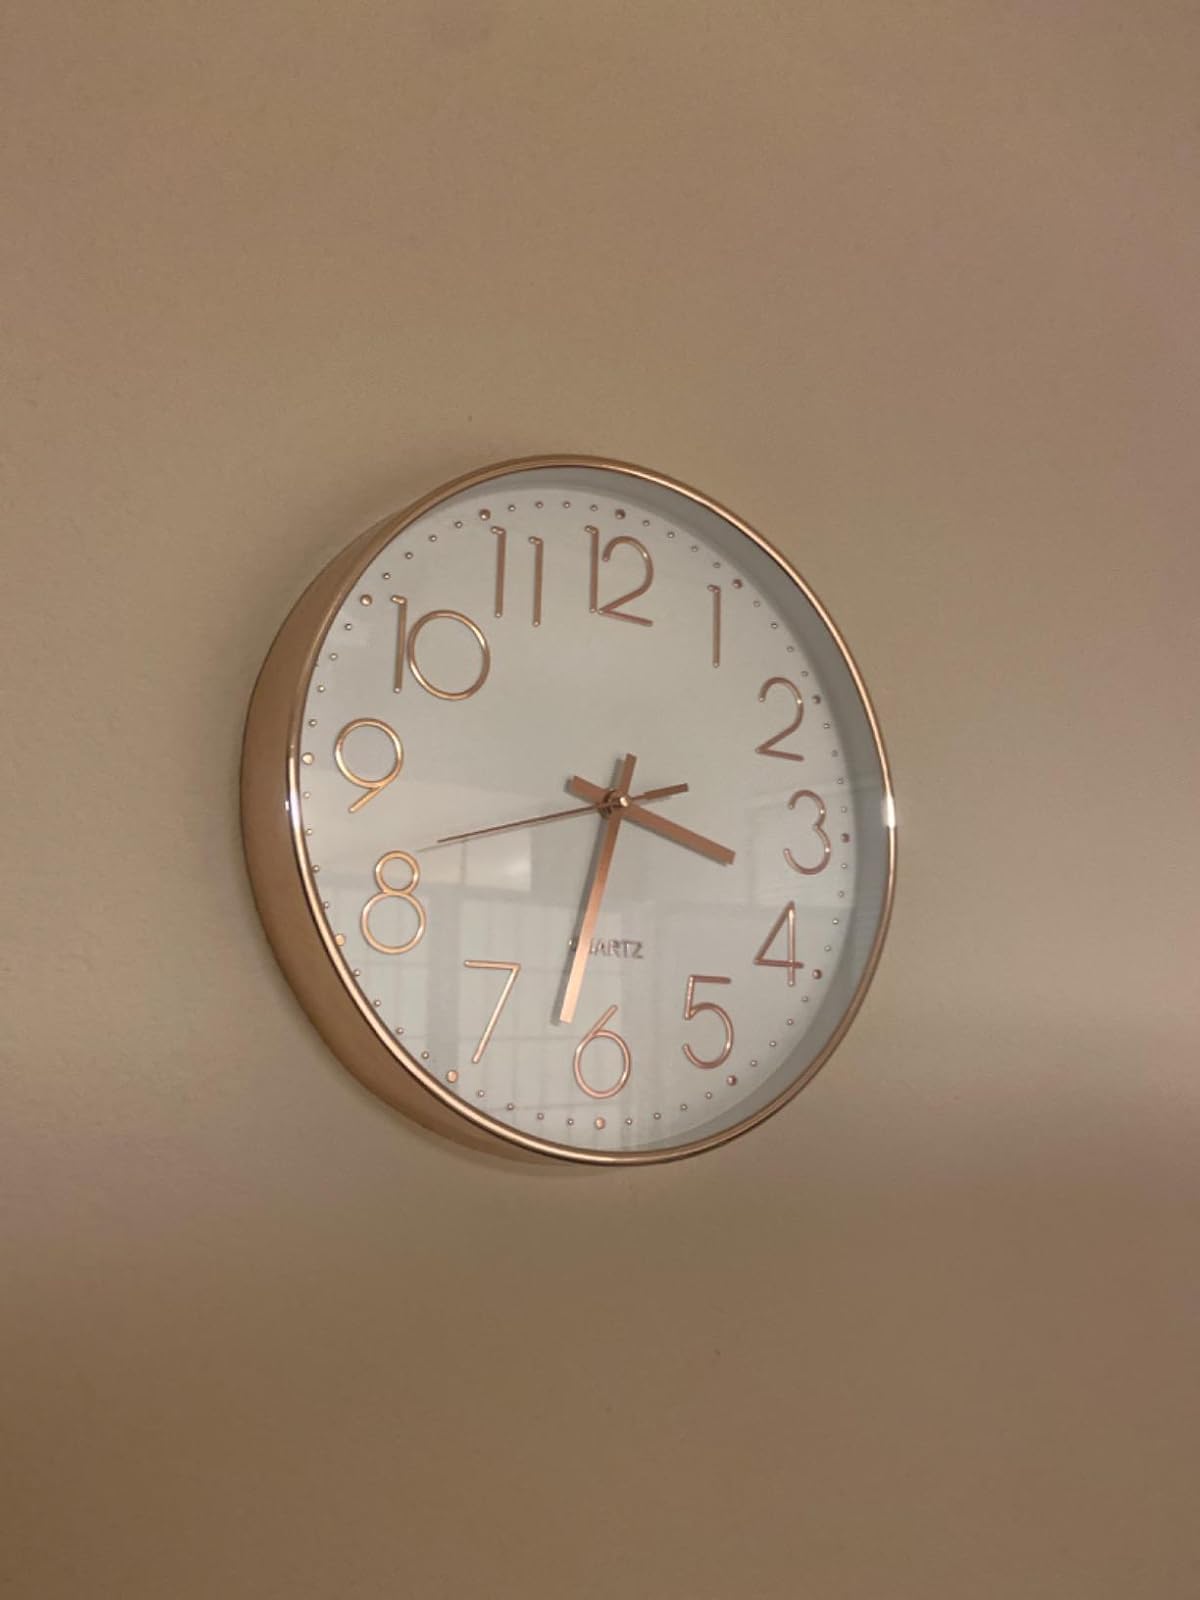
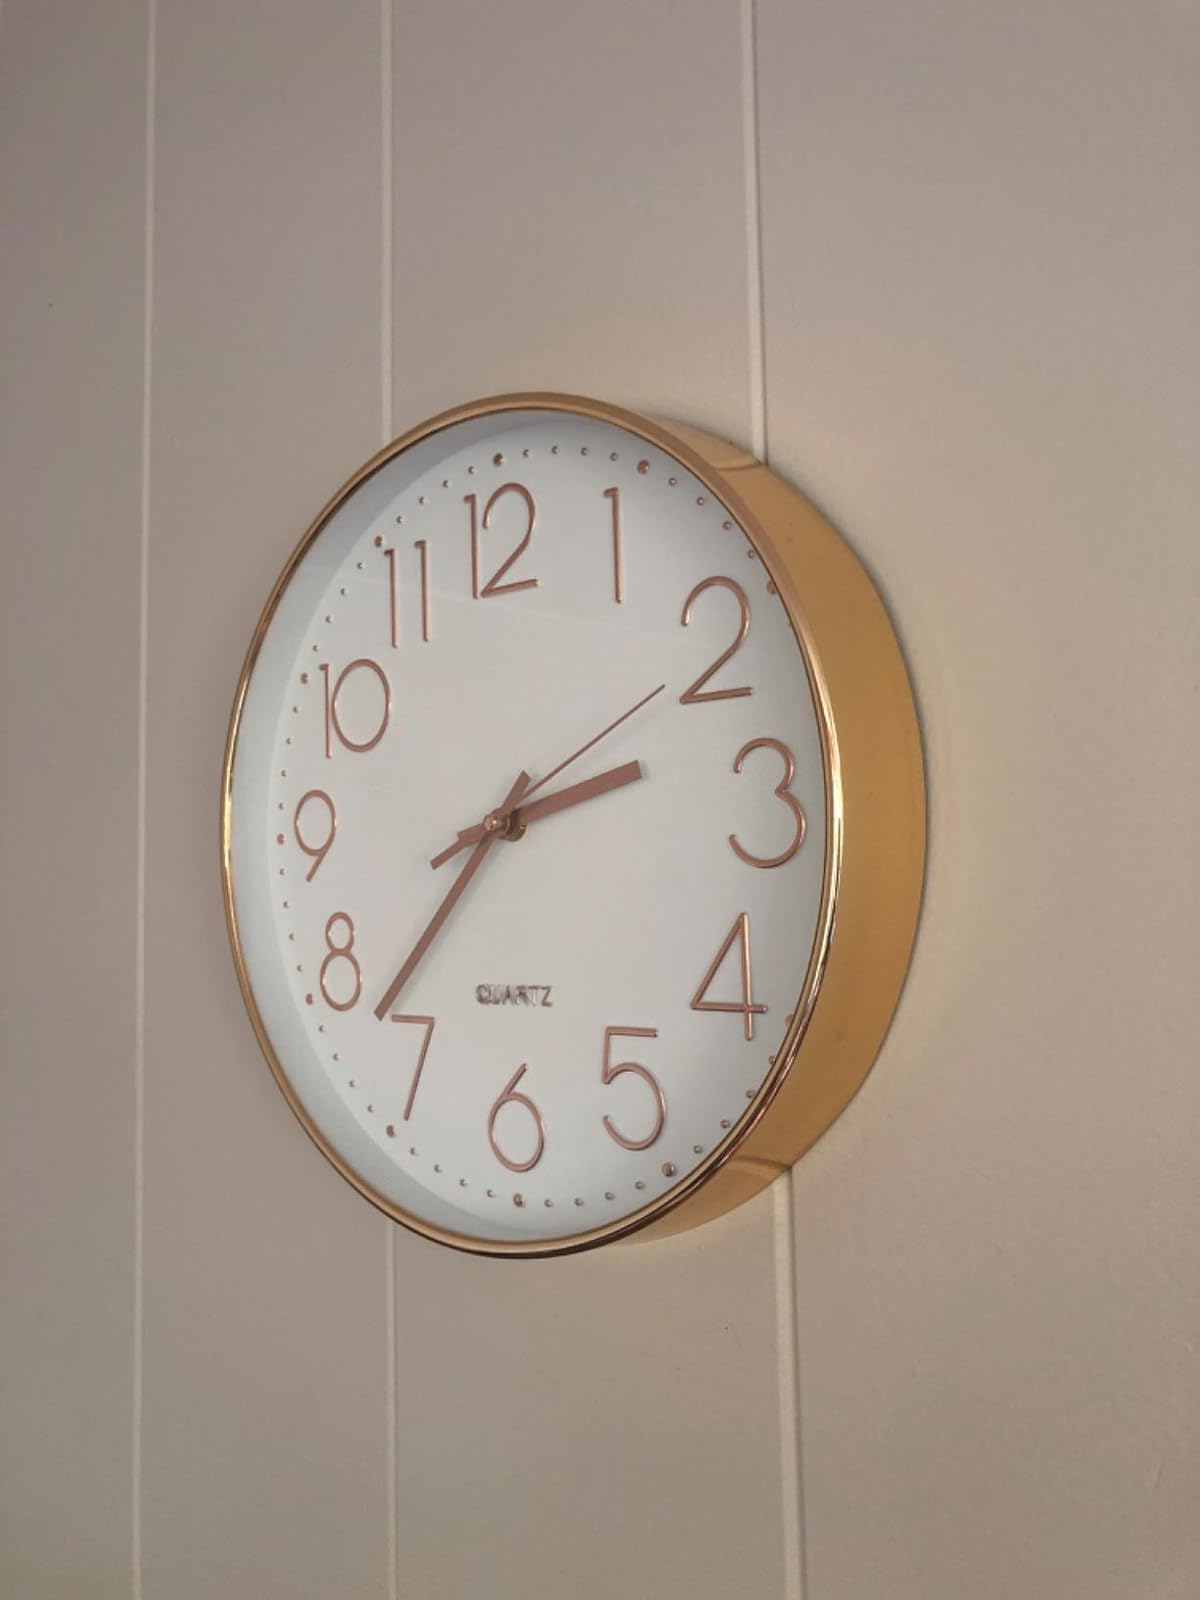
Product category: clock
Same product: yes